Carl Friedrich Goerdeler

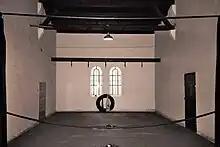
Plötzensee Memorial, 2005

Goerdeler managed to escape from Berlin, but he was apprehended on 12 August 1944 after being denounced by a book-keeper named in Marienwerder (modern Kwidzyn, Poland) while visiting the grave of his parents. After his arrest, eight members of Goerdeler's family were sent to the concentration camps under the "Sippenhaft" law. His brother, Fritz, was also sentenced to death and executed on 1 March 1945. Under Gestapo interrogation, Goerdeler claimed that the Holocaust was the major reason for his seeking to overthrow the Nazi regime. On 9 September 1944, after a trial at the People's Court, he was sentenced to death. Goerdeler was not physically tortured by the Gestapo, and freely co-operated with them in naming names, which made him the object of considerable hatred from the other prisoners, who saw him as a "spineless rat."